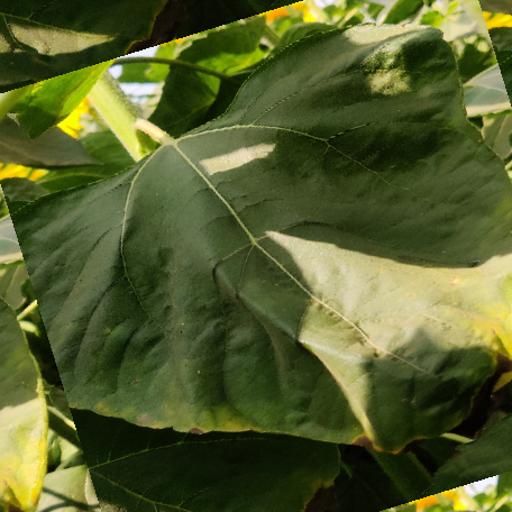
Label: Downy_mildew